Wilton, Maine

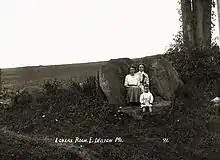
Posing at Lovers' Rock

There are two public elementary schools in Wilton: the Gerald D. Cushing School, for grades PreK–1, and the Academy Hill School, for grades 2–5. Total student population is approximately 300. They are part of RSU 9.